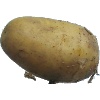
Label: white_potato